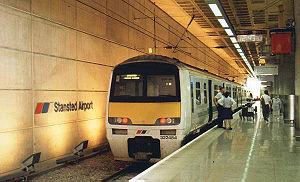
Le Stansted Express est un service de navette ferroviaire offrant un service cadencé entre la gare de Liverpool Street et l'aéroport de Londres Stansted en Angleterre avec des arrêts intermédiaires aux stations Tottenham Hale et Harlow Town.